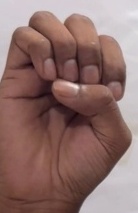
ASL sign: E